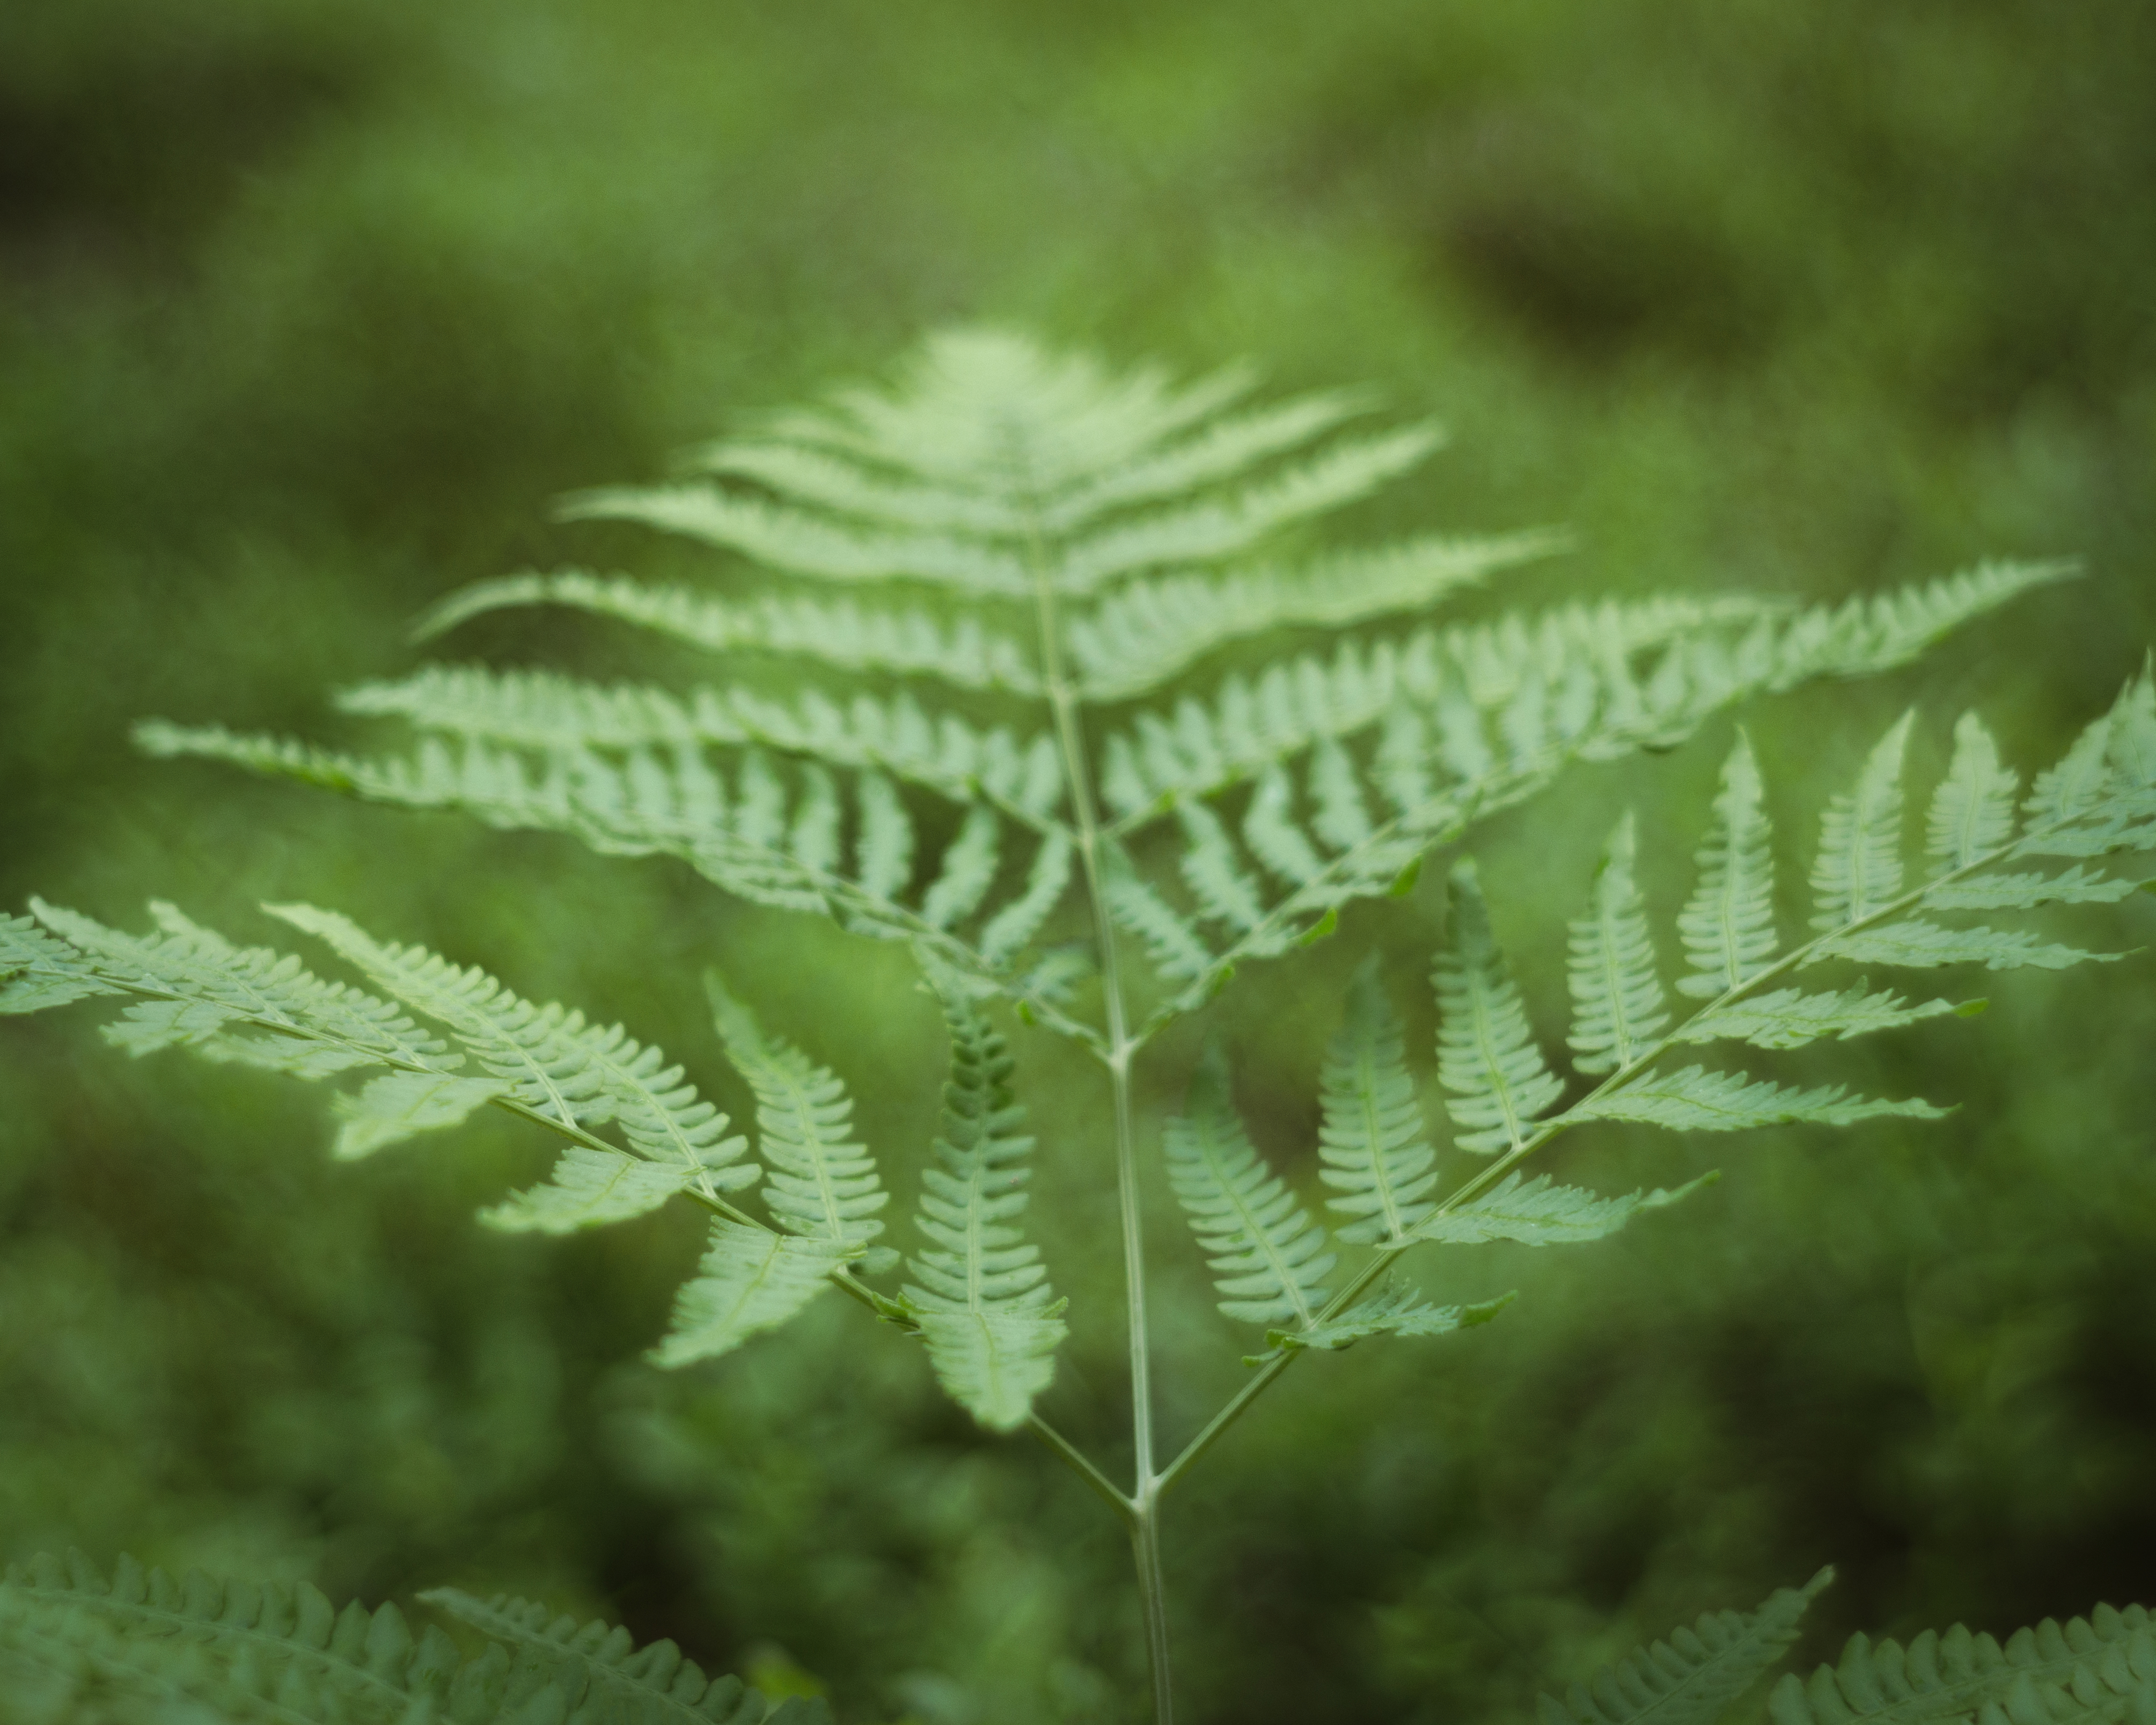
tree, plant, terrestrial plant, vegetation, groundcover, flowering plant, herbaceous plant, annual plant, subshrub, soil, herb, plantation, jungle, forest, perennial plant, hemp family, fern, plant stem, grass, symmetry, nettle family